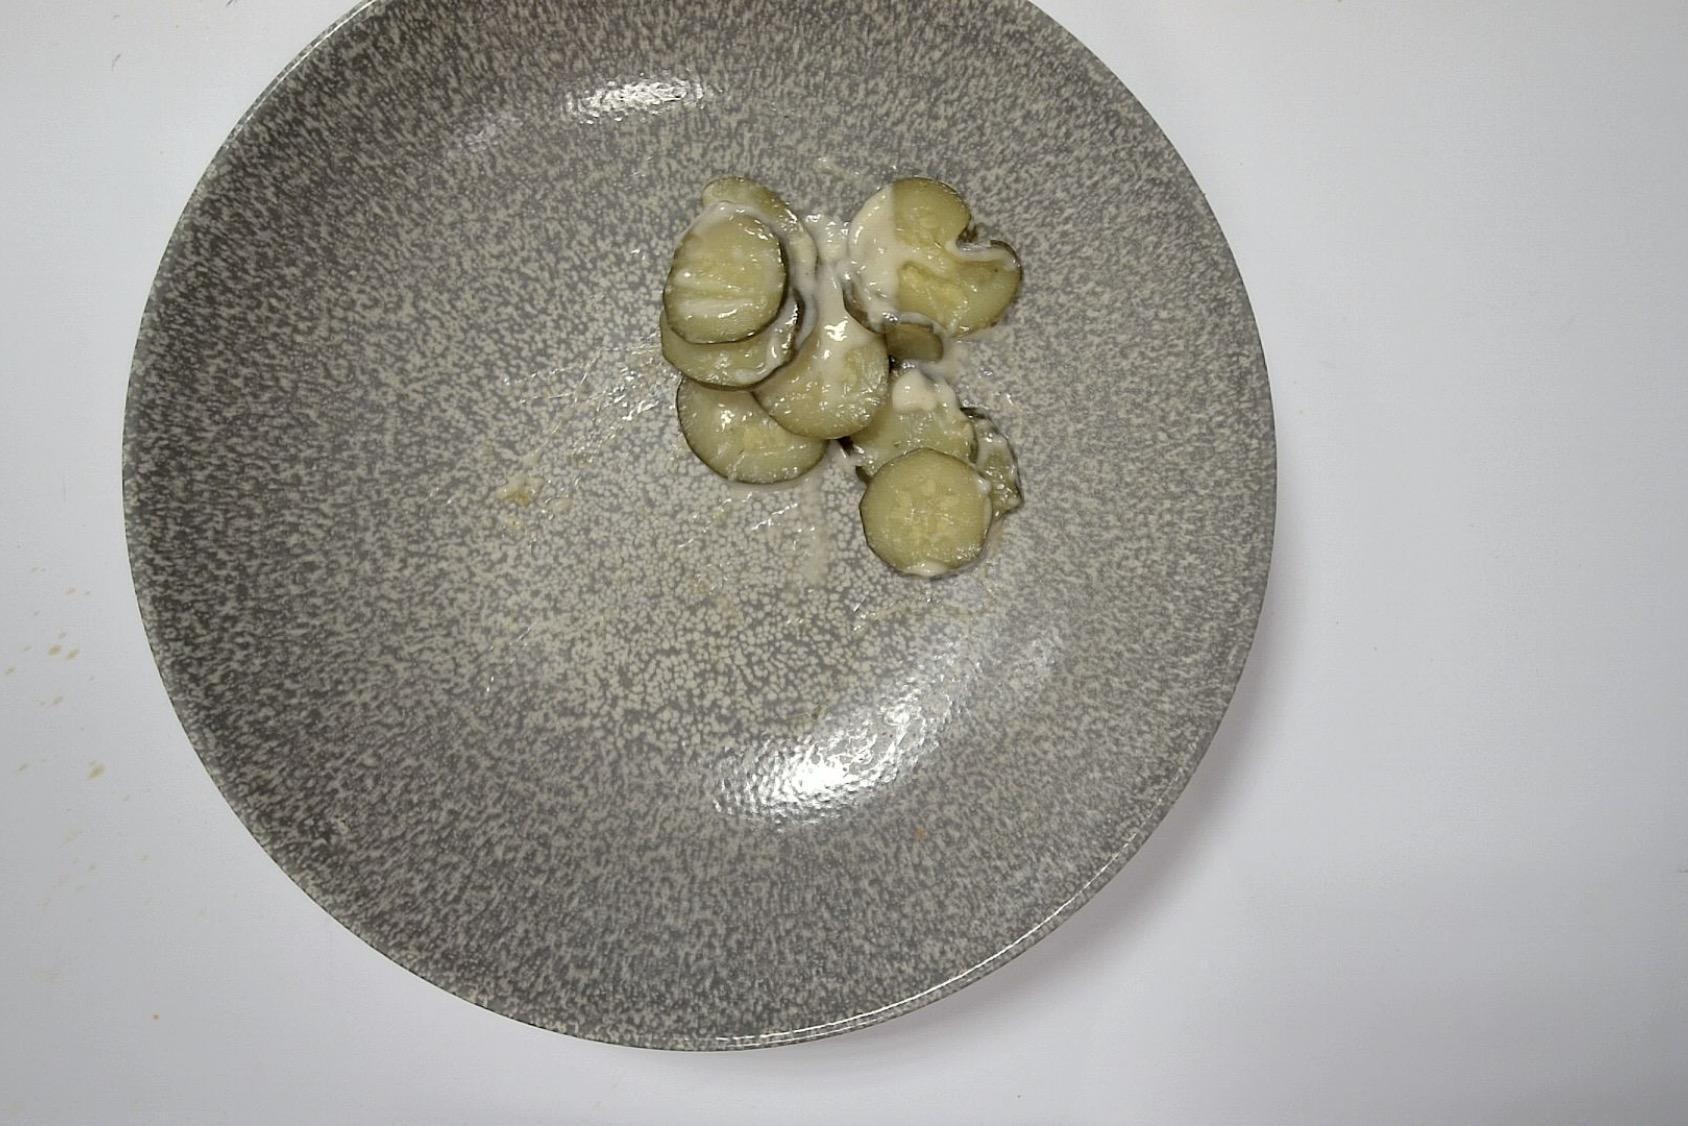
Dish: Pfanne mit Zucchini Paprika , Seelachs in Helle Sauce mit Eierspätzle
Portion size: Normale Portion
Ingredients: egg-spaetzle), zucchini-or-courgette, light-sauce-or-white-sauce, pollock-or-coalfish, paprika-or-bell-pepper
Weight as served: 318 g
Energy as served: 357,42 kcal (1.480,18 kJ)
Fat: 16,142 g (saturated: 4,468 g)
Carbohydrates: 21,85 g (sugar: 3,95 g)
Protein: 29,136 g
Salt: 2,272 g
Weight after return: 282 g
Energy after return: 316,957 kcal